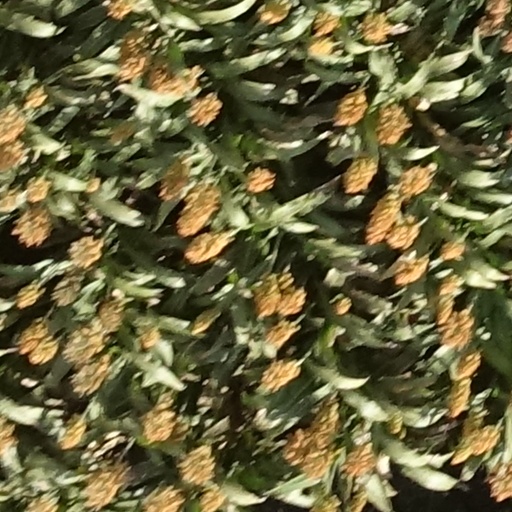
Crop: sorghum